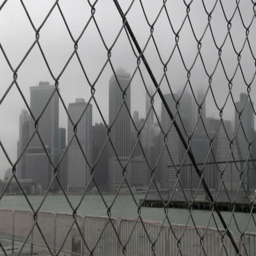
financial district in the autumn , seen with a dolly past a chain link fence in the foreground , suggesting that filming location has been quarantined .